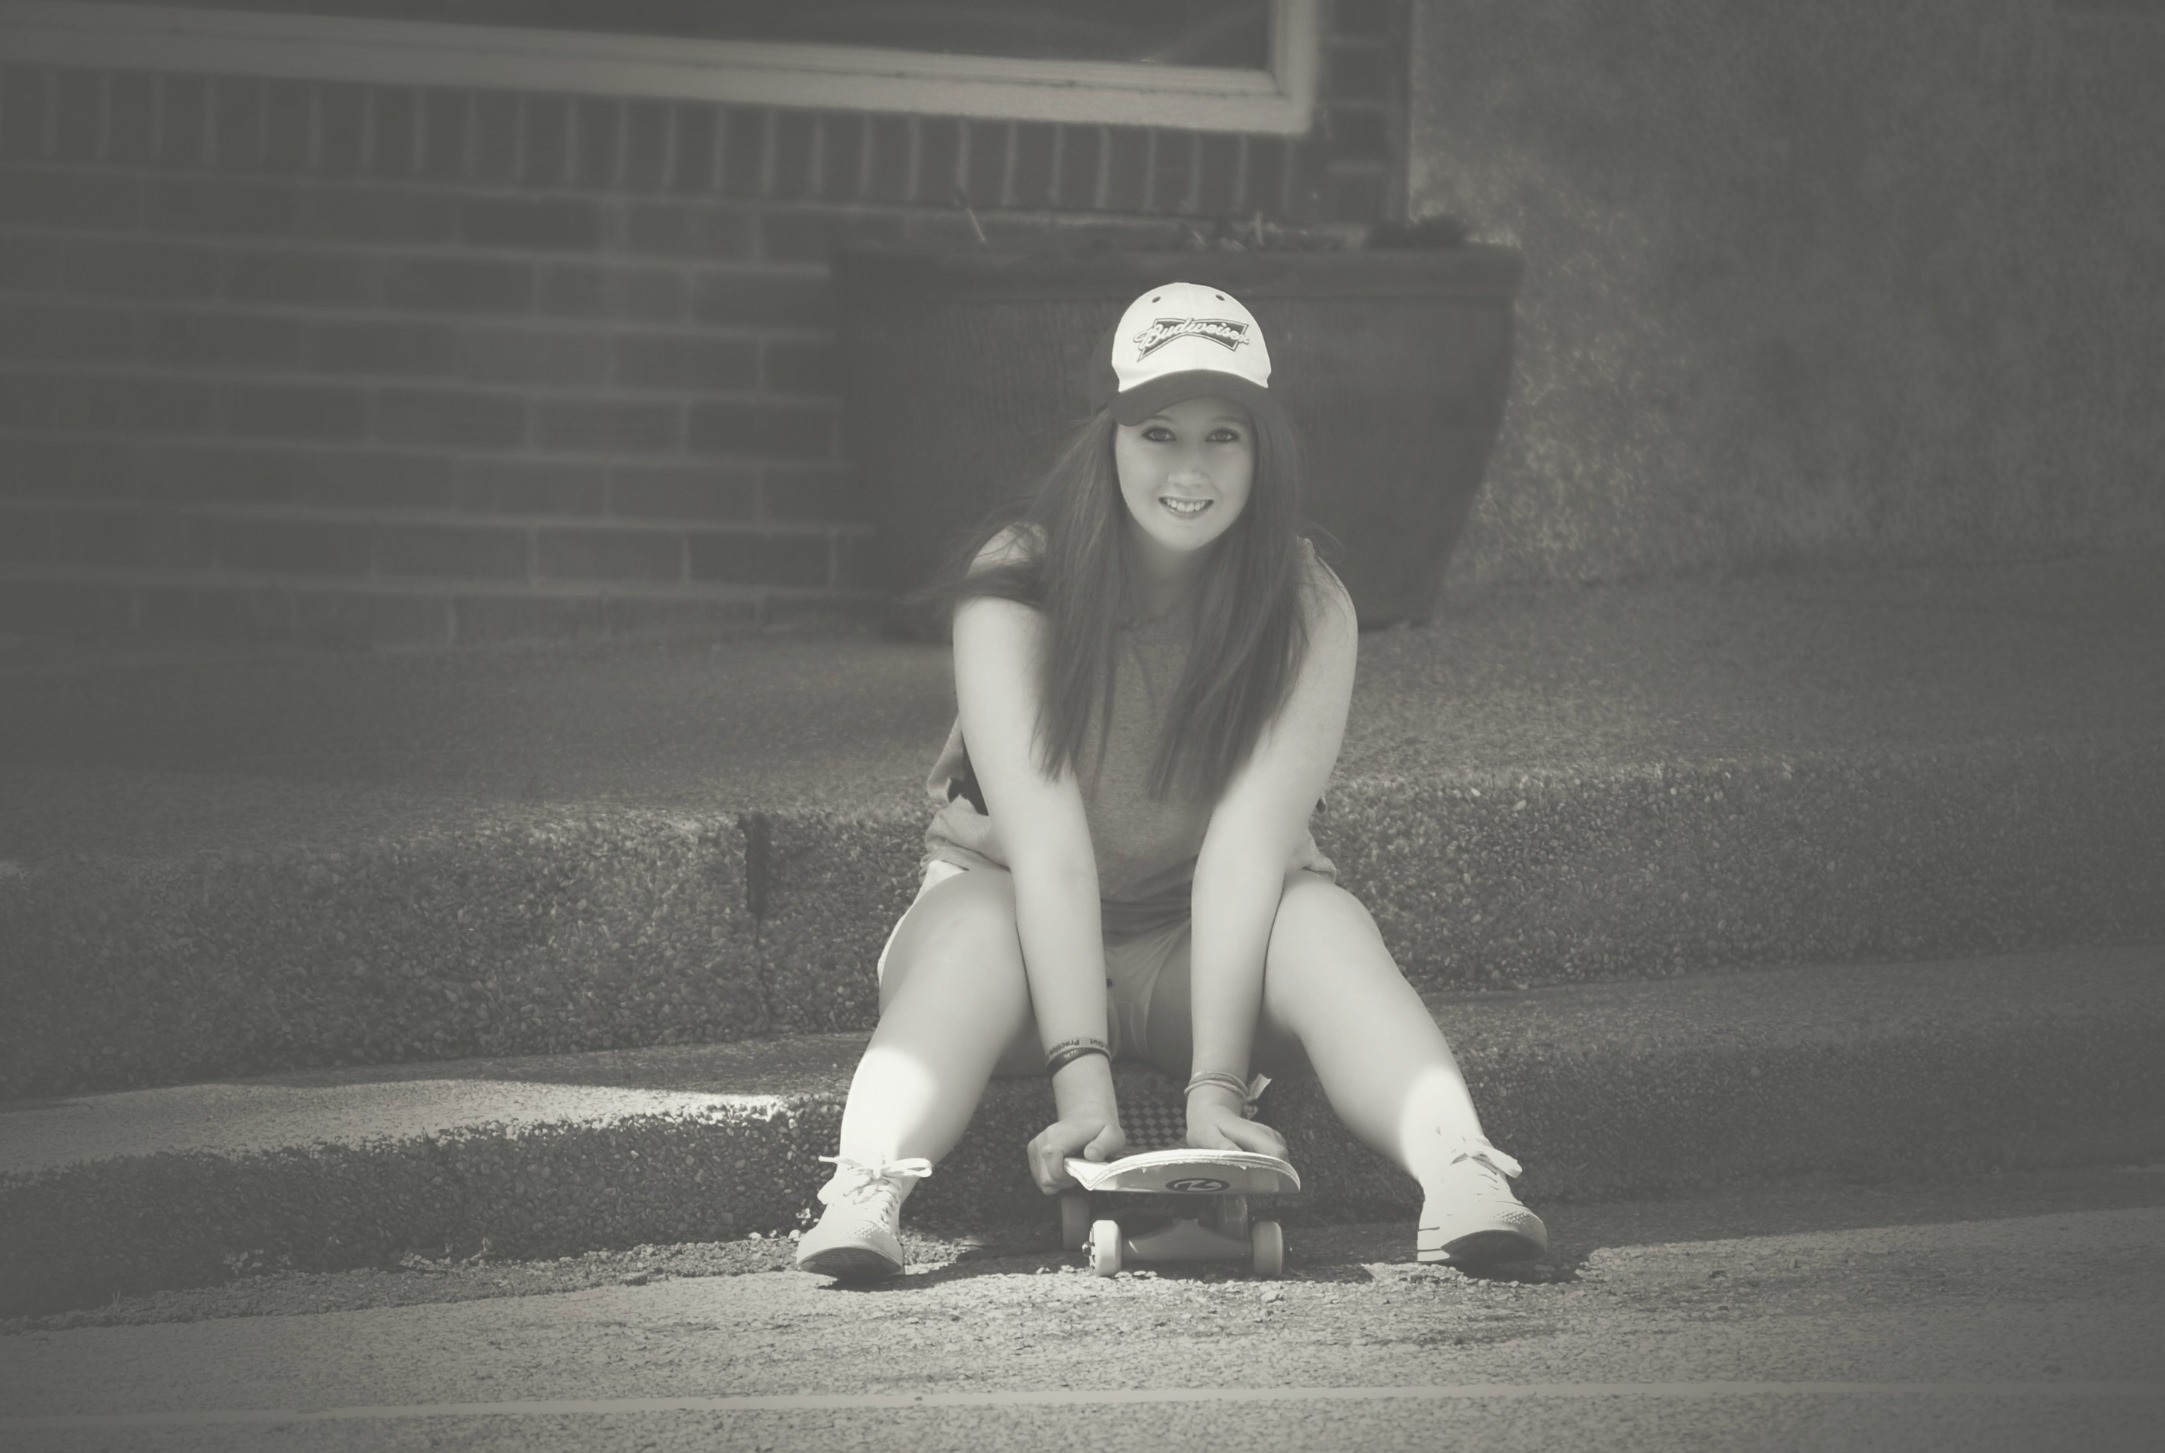
hand, outdoor, person, black and white, board, girl, woman, white, sport, street, photography, skateboard, skate, cute, urban, summer, female, leg, portrait, model, young, youth, sitting, fashion, black, monochrome, lady, lifestyle, leisure, holding, modern, teenager, skateboarder, fun, one, happy, cool, footwear, photograph, beauty, skater, style, image, teen, casual, active, emotion, stylish, trendy, photo shoot, monochrome photography, human positions, art model